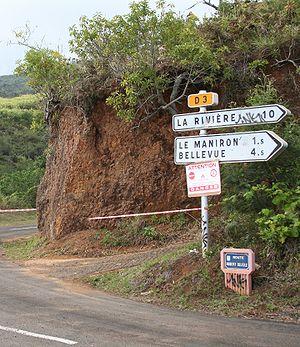
La route Hubert-Delisle ou route départementale 3 de La Réunion, est une route de La Réunion, un département d'outre-mer français dans l'océan Indien. Imaginée par Louis Henri Hubert Delisle, gouverneur de La Réunion au XIXᵉ siècle, elle avait vocation à faire le tour de l'île sans jamais descendre sur le littoral. Les tronçons de cette route de montagne jamais achevée doublent aujourd'hui les routes nationales 1 et 2 en reliant entre eux de nombreux lieux-dits des Hauts, ce qui demande le franchissement de nombreuses ravines en amont, comme la ravine Daniel à La Saline.
La Rivière, aussi appelée Rivière-Saint-Louis, est un lieu-dit de l'île de La Réunion, département d'outre-mer français dans le sud-ouest de l'océan Indien. Peuplé de 23 200 habitants, il relève administrativement de la commune de Saint-Louis.